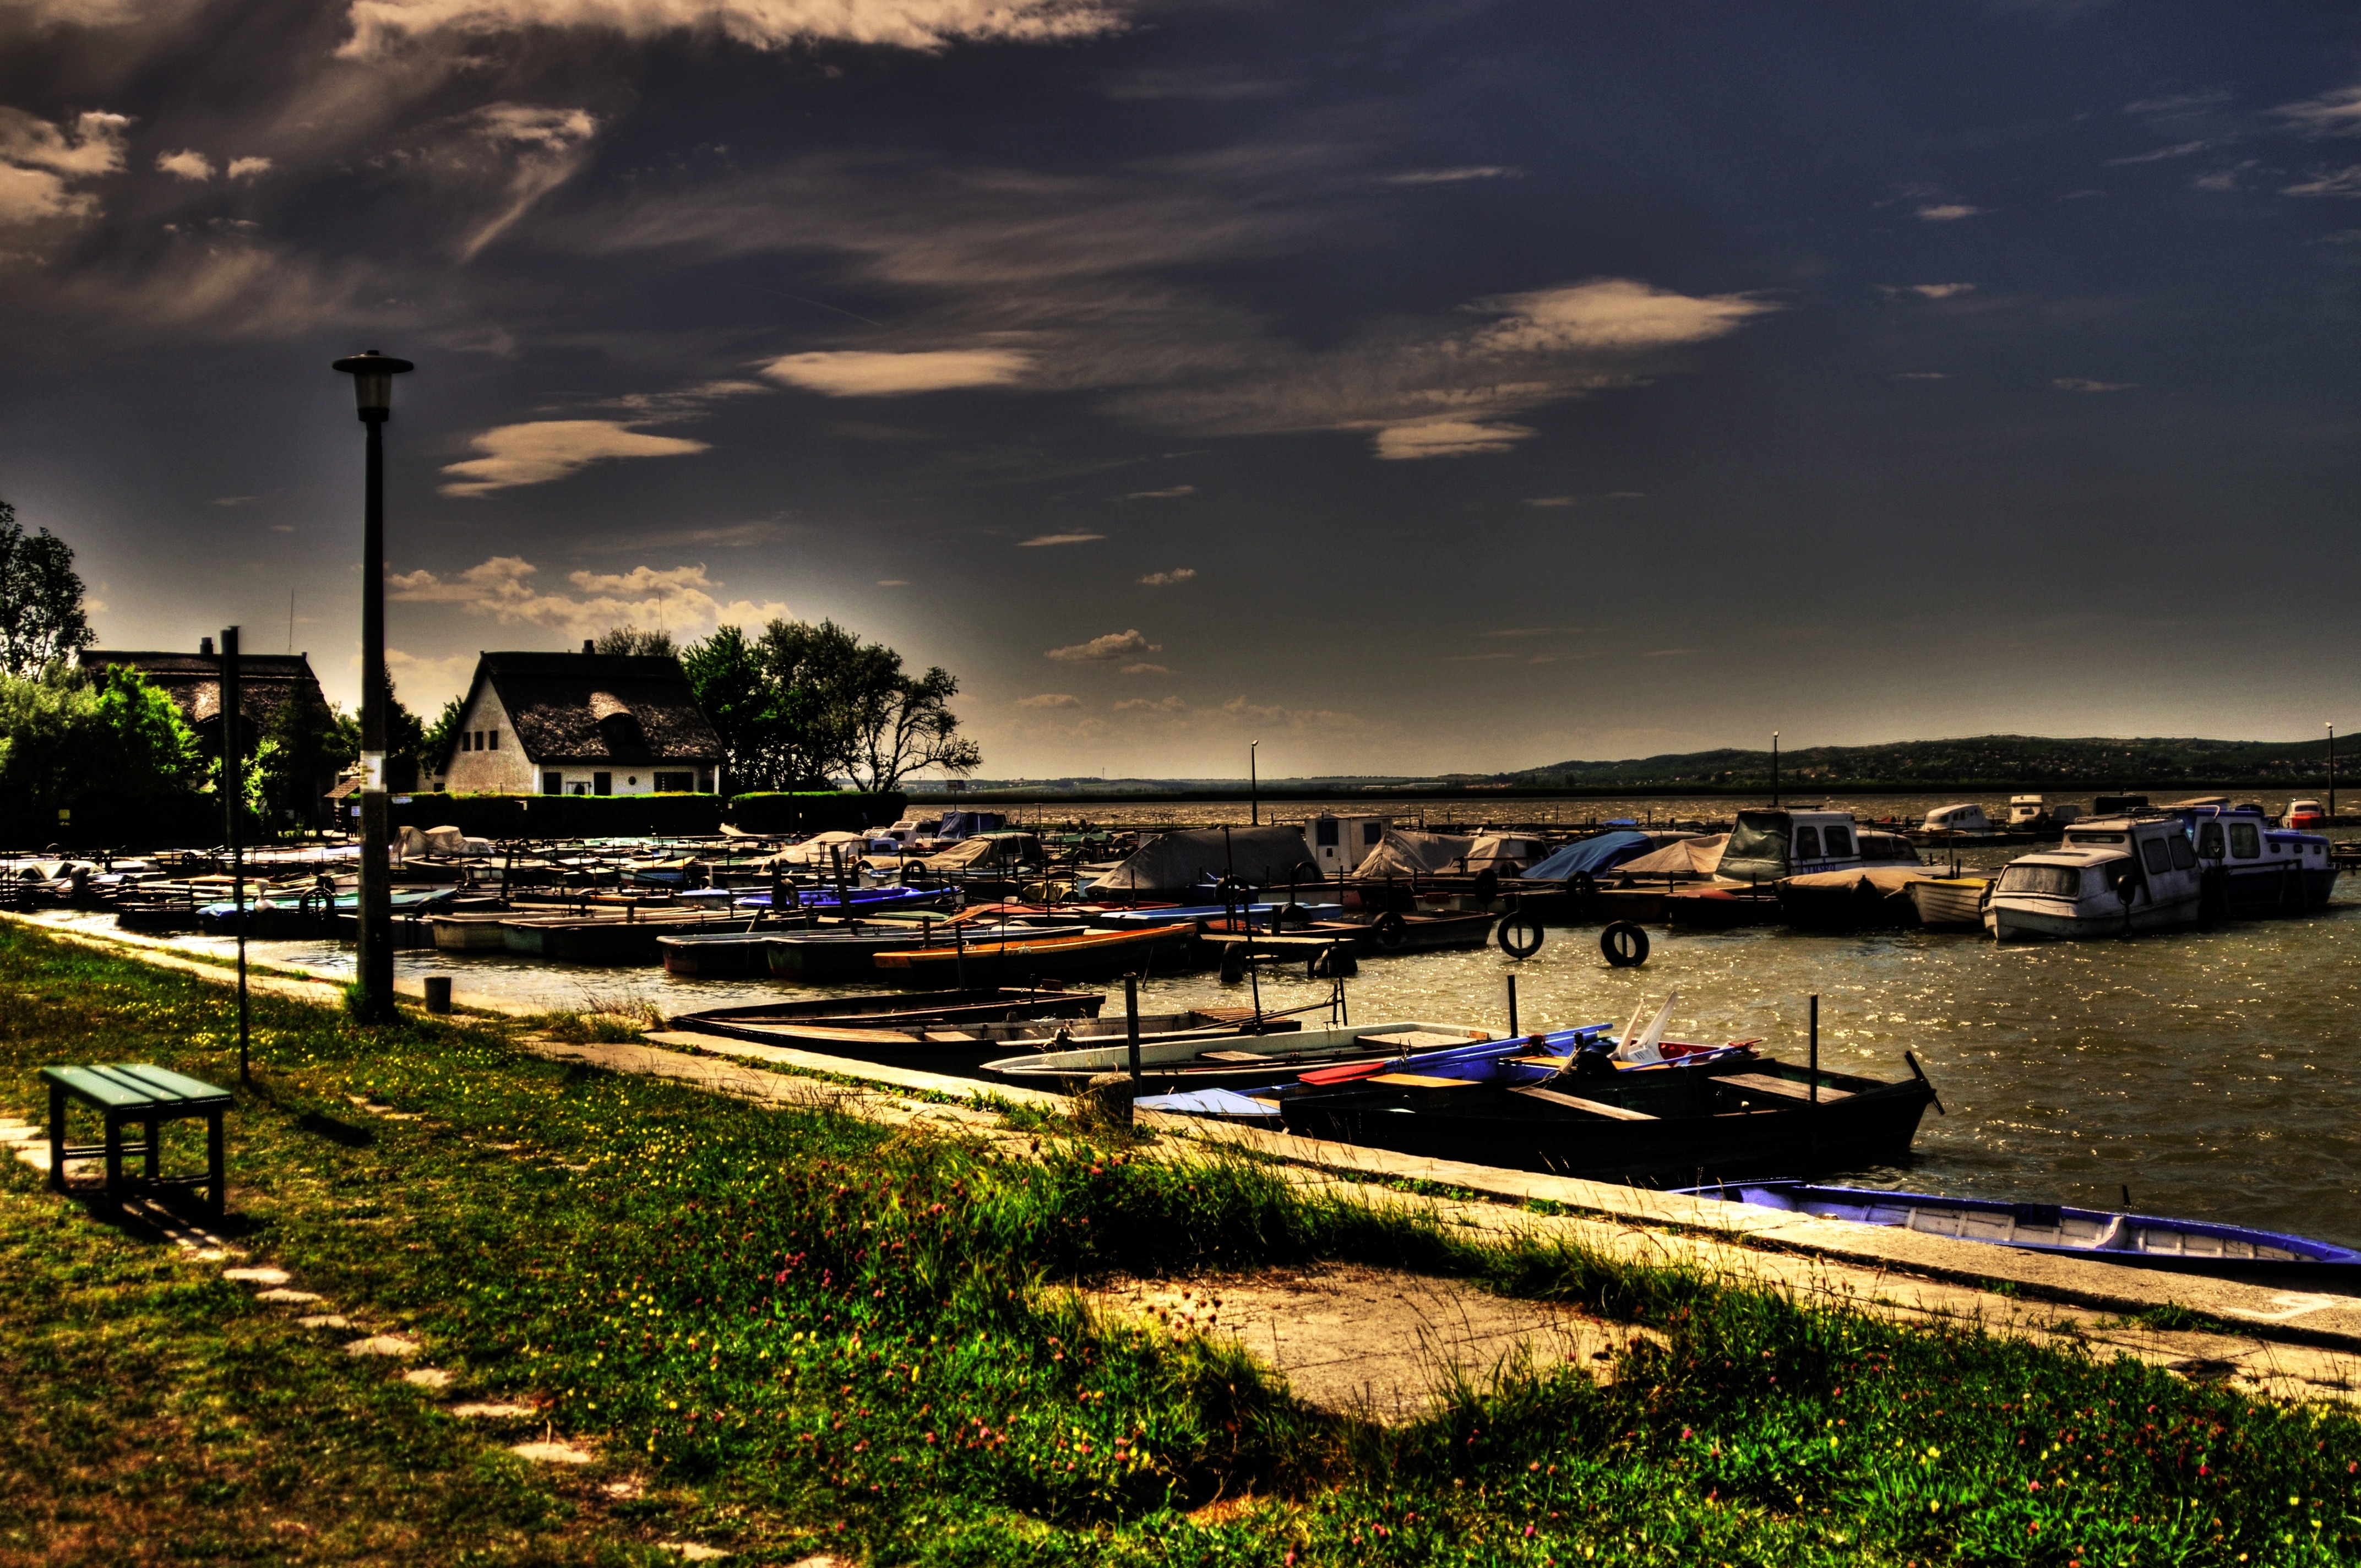
sea, coast, water, ocean, horizon, dock, cloud, sky, sunset, skyline, night, morning, shore, lake, dawn, river, cityscape, summer, dusk, evening, reflection, vehicle, bay, harbor, venice, marina, waterfront, waterway, hdr